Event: Nepal Earthquake
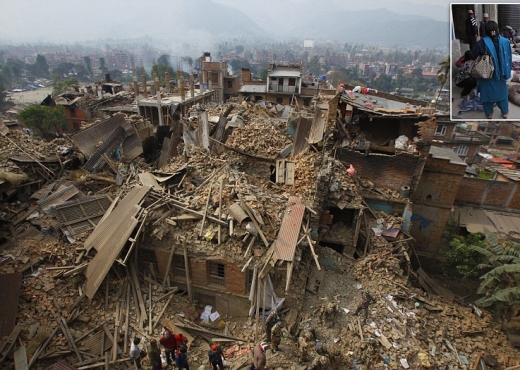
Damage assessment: damage